Consciousness

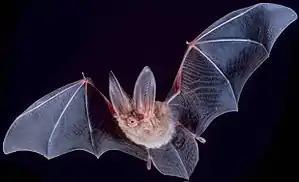
Thomas Nagel argues that while a human might be able to imagine what it is like to be a bat by taking "the bat's point of view", it would still be impossible "to know what it is like for a bat to be a bat". ("Townsend's big-eared bat pictured".)

There are some brain states in which consciousness seems to be absent, including dreamless sleep or coma. There are also a variety of circumstances that can change the relationship between the mind and the world in less drastic ways, producing what are known as altered states of consciousness. Some altered states occur naturally; others can be produced by drugs or brain damage. Altered states can be accompanied by changes in thinking, disturbances in the sense of time, feelings of loss of control, changes in emotional expression, alternations in body image and changes in meaning or significance.